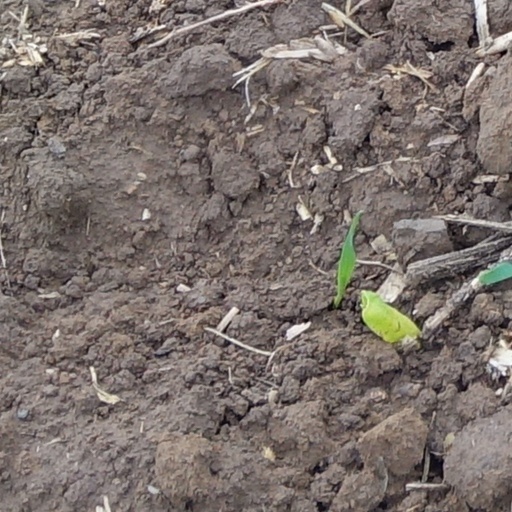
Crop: wheat